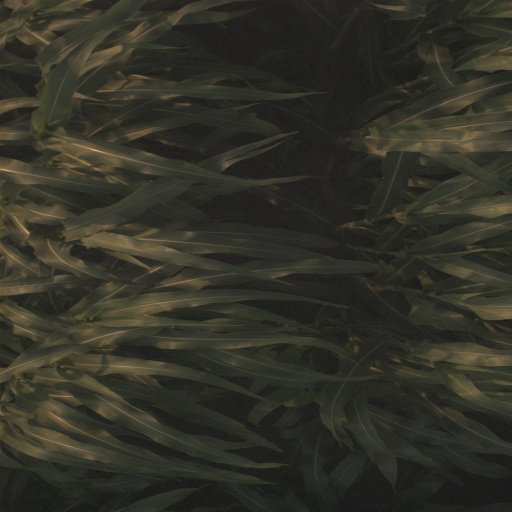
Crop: sorghum